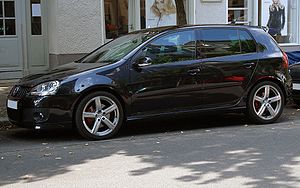
Volkswagen Golf V / Modelhistorie / Golf GTI / Golf GTI Pirelli
GTI Pirelli, som kan kendes på de specielle fælge
Golf V er betegnelsen for den femte byggeserie af Volkswagen Golf. Den afløste Golf IV i 2003, og blev i 2008 afløst af Golf VI. Pr. 31. december 2008 var der i Tyskland indregistreret 786.554 Golf V, på samme tidspunkt var der indregistreret cirka dobbelt så mange eksemplarer af forgængeren, nemlig 1.558.955 stk..